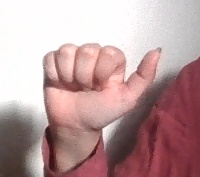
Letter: dhad